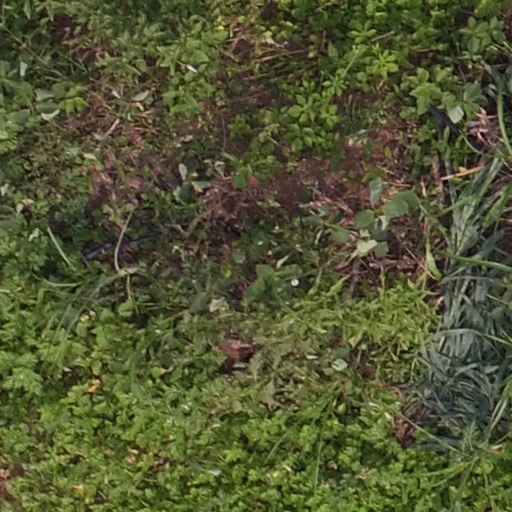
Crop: maize; corn